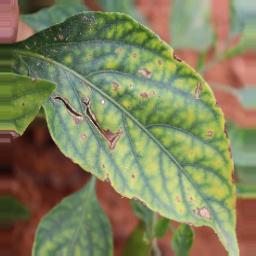
Label: nutritional